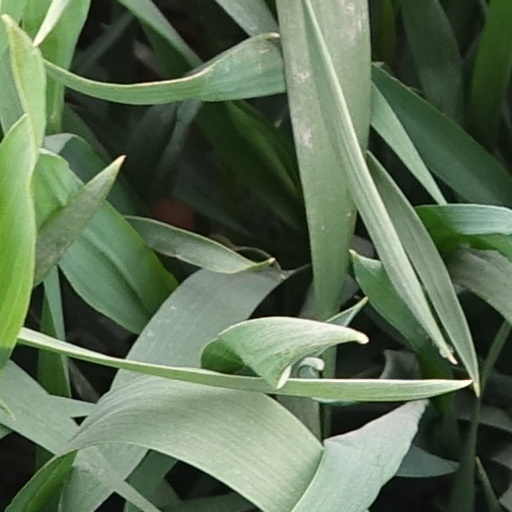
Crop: wheat